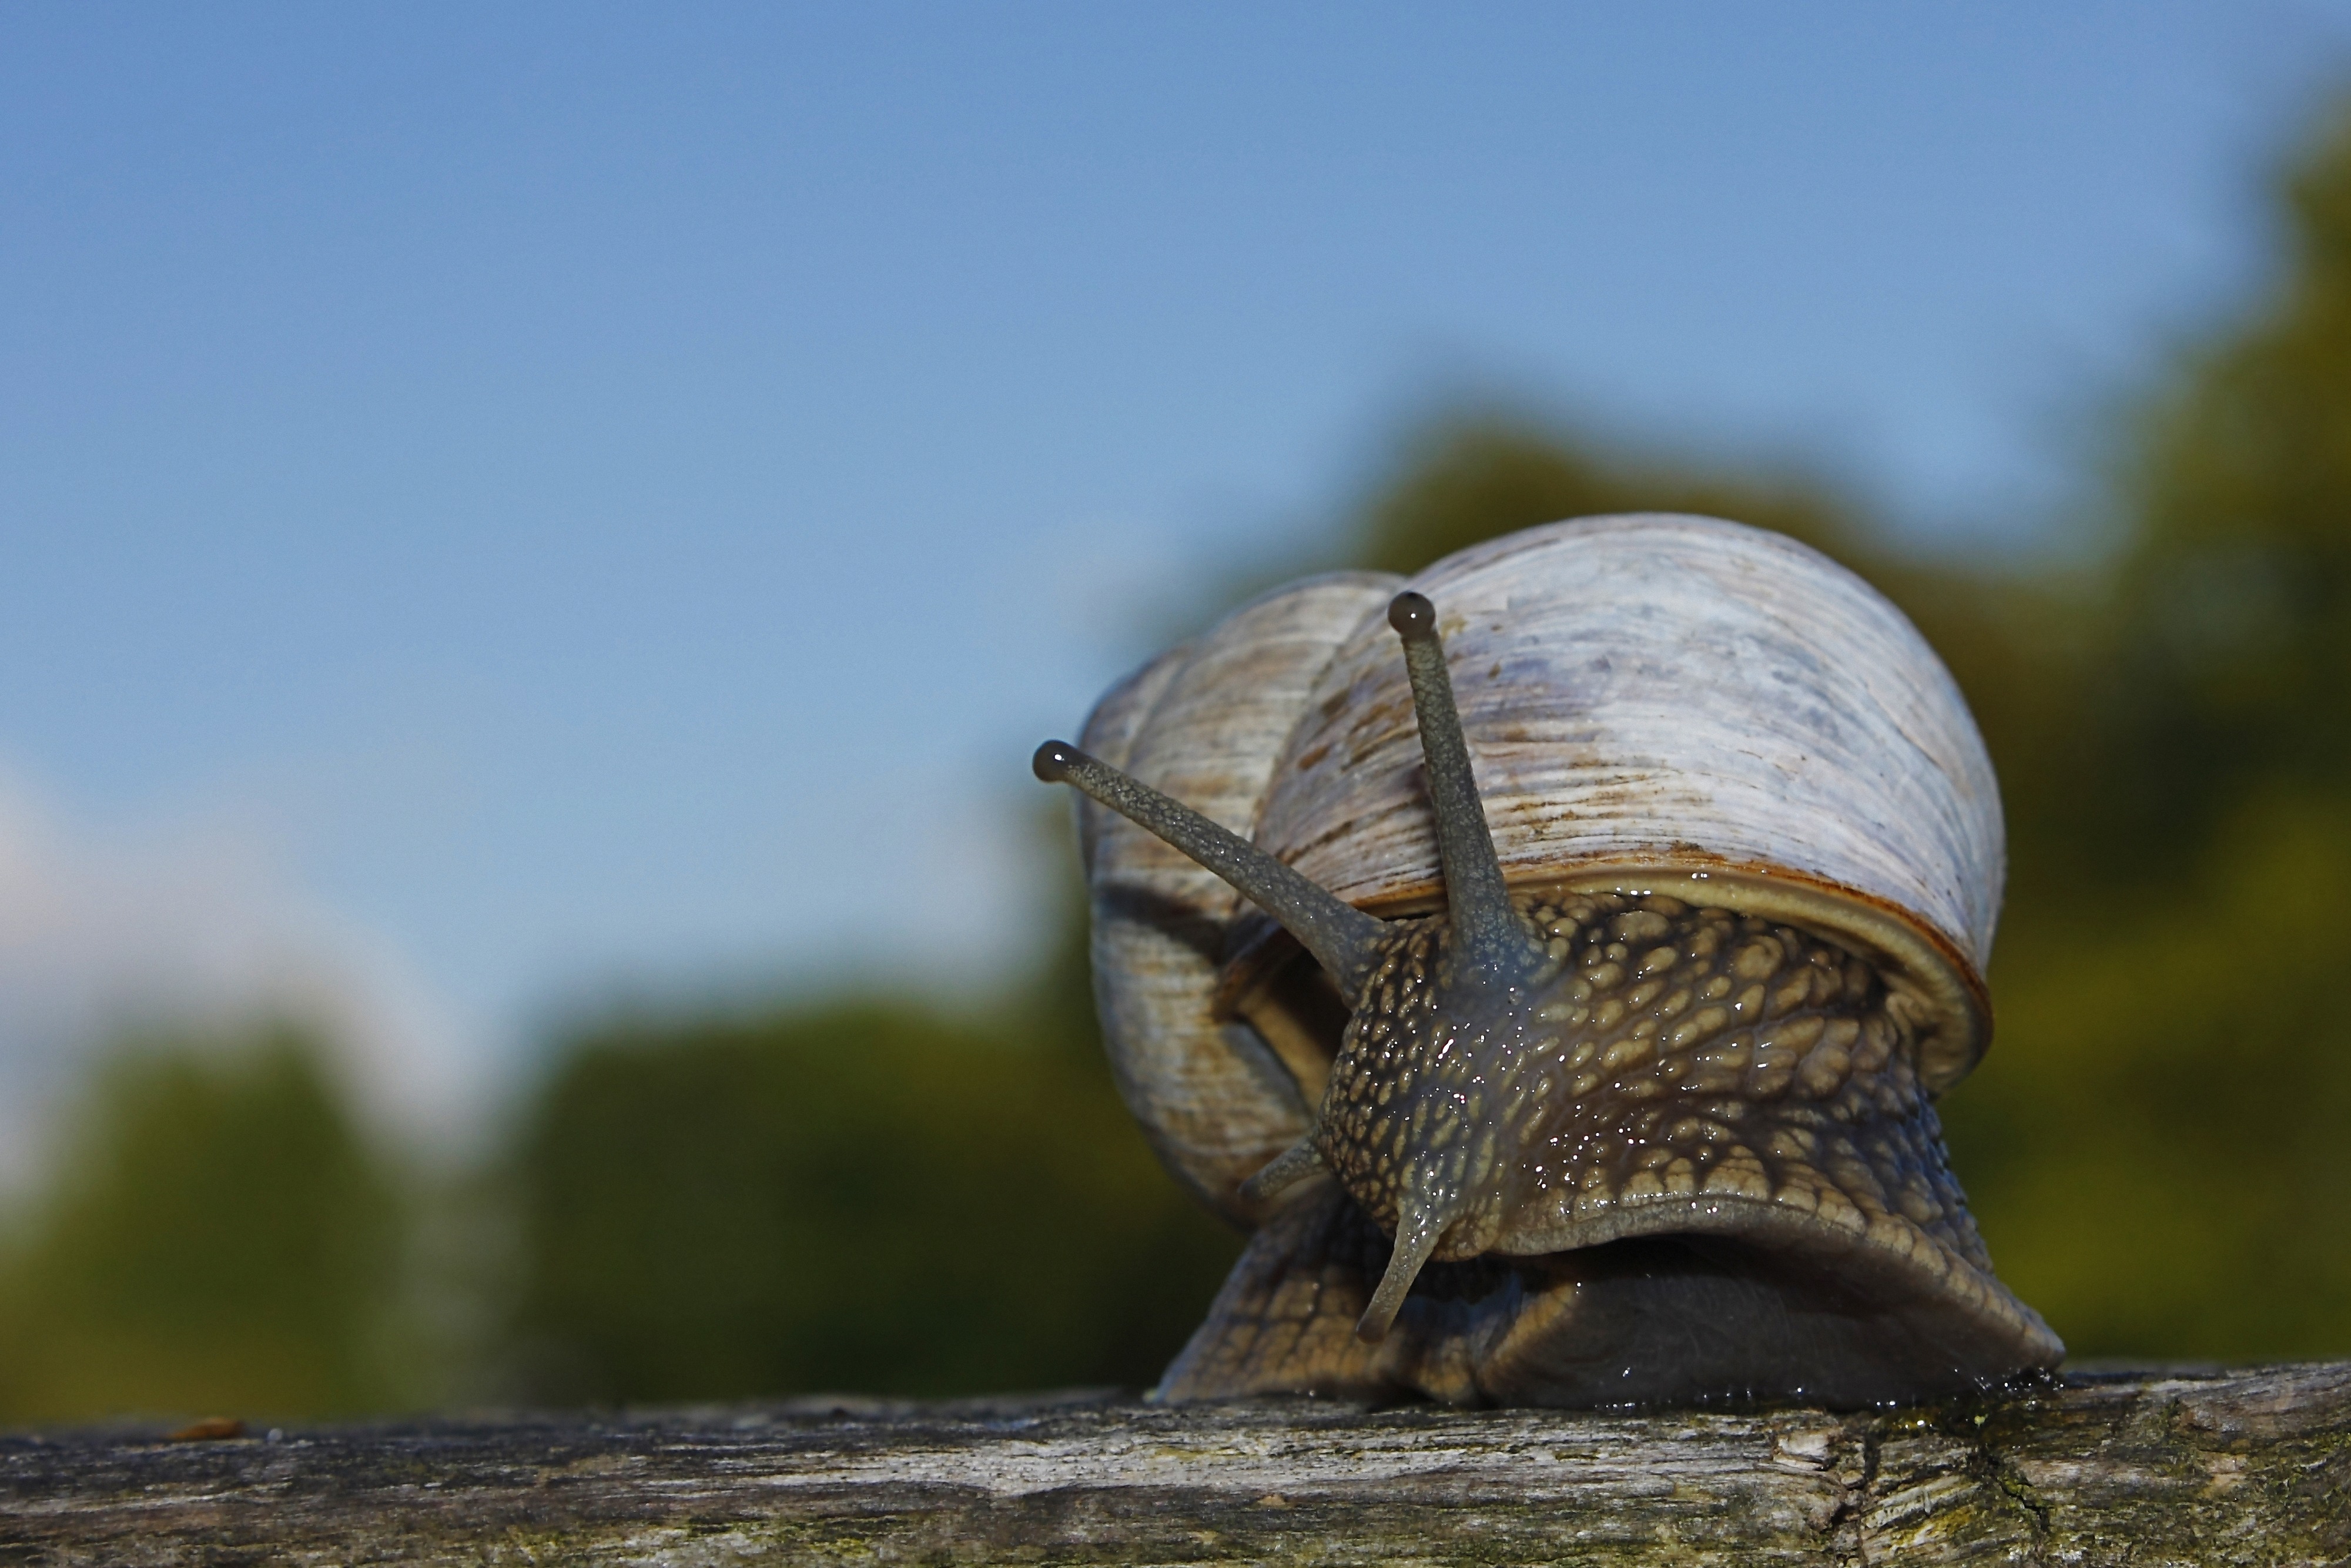
nature, wildlife, garden, fauna, shell, invertebrate, close up, mollusk, snail, animals, slow, snails, escargots, macro photography, slowly, snails and slugs